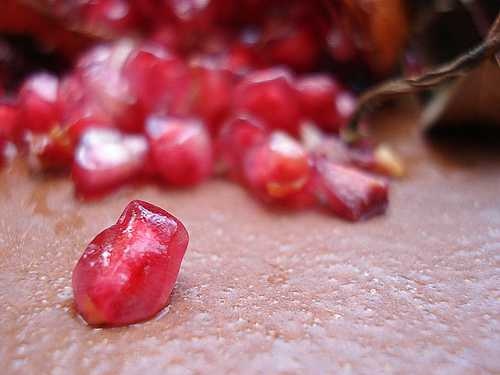
Label: Pomegranate